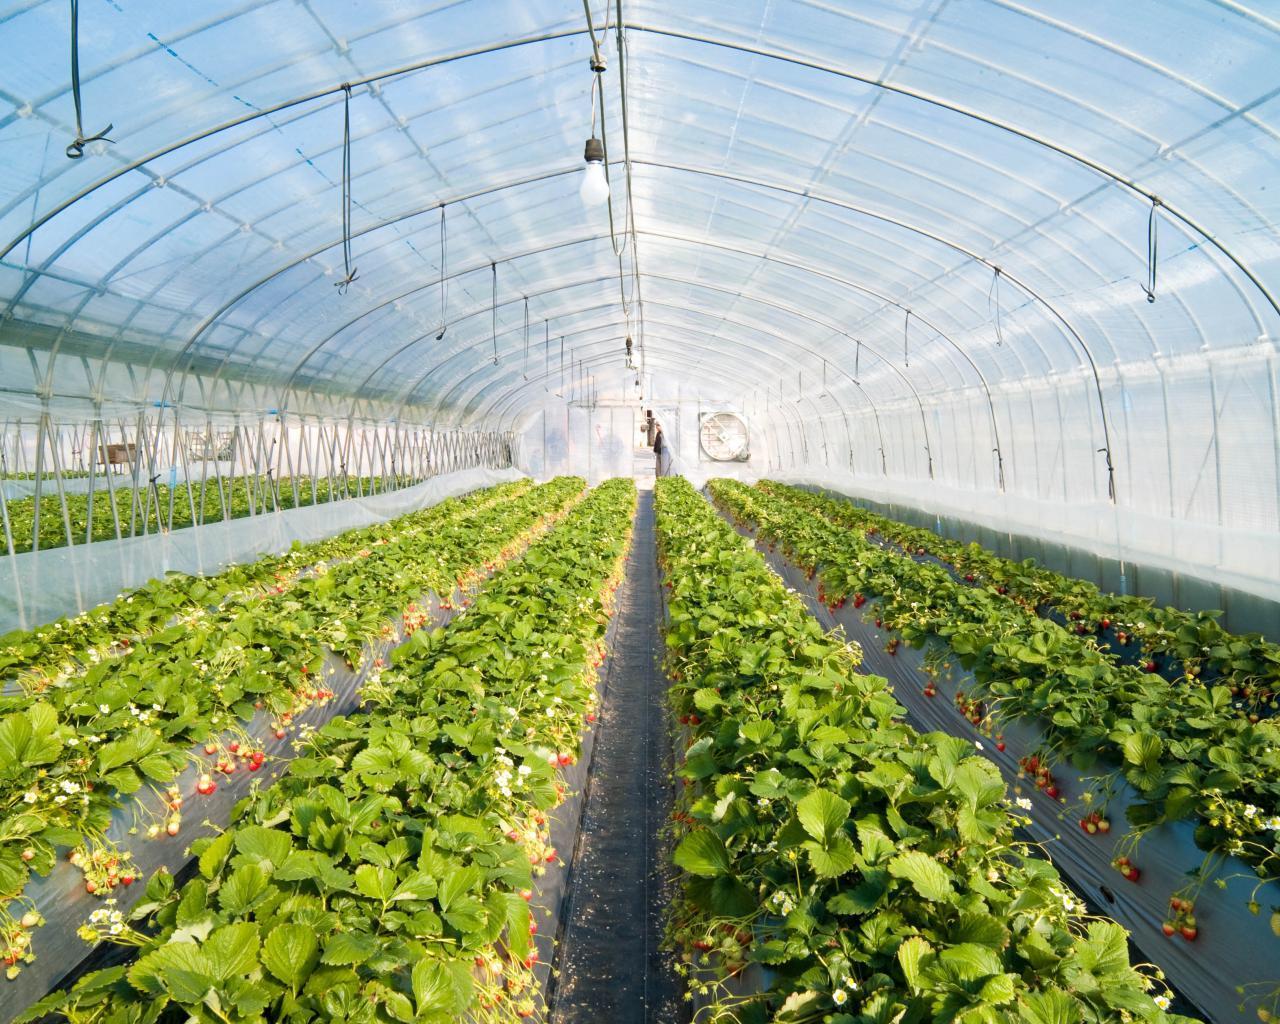
Eneo maalumu la ndani lililotengenezwa na kuezekwa kwa ustadi linalo jumisha vichochoro vidogo vinavyotenganisha miche iliyoota na kuchipua kwa rangi ya kijani kibichi ikiashiria ni eneo maalumu la upandaji wa mazao ya viwanda.